Metro Theatre (San Francisco)

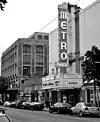
Metro Theatre in 2005

The Metro Theatre is a historic 1924 building and former single screen theatre in the Cow Hollow neighborhood of San Francisco, California, U.S.. The building was listed by the city as a San Francisco Designated Landmark in June 21, 2009; and has a historic marker. It is also known as the Metro Theater, and the Metropolitan Theater. The building is now used as a private gym.